Albanian literature

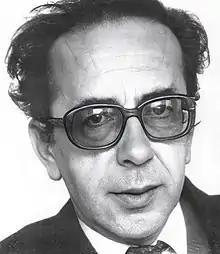
Ismail Kadare

The literature of this period developed within the framework of Socialist Realism, the only direction allowed by official policy. Albanian writers had to focus on the partisan war and the efforts to build socialism, and also prevent the influence of "decadent" Western culture. Subjects which did not contribute to Communist ideology and politics were deemed taboo. The very treatment of taboo subjects in a conformist manner amounted to extreme dissent. During the Cultural Revolution, some leadership figures (including Fadil Paçrami and ) successfully pushed to lessen restraints on literature and culture. However, after a brief period of relaxation, cultural supervision was again tightened from 1972 onwards due to a perceived deterioriation of discipline and rise of absenteeism, phenomena which Hoxha linked to a lack of ideological stringency.